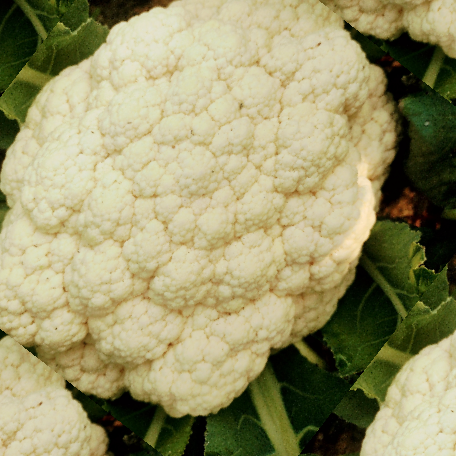
Label: Disease Free